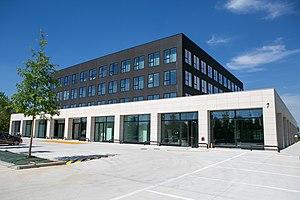
Le Carré Sénart est une zone d'activités commerciales, culturelles, de loisirs et tertiaires située principalement sur le territoire de la commune de Lieusaint, en Seine-et-Marne, et en partie sur celui de Saint-Pierre-du-Perray, en Essonne. Carré Sénart fait partie d'une opération urbaine gérée par l'établissement public d'aménagement de Sénart créé en 1973.